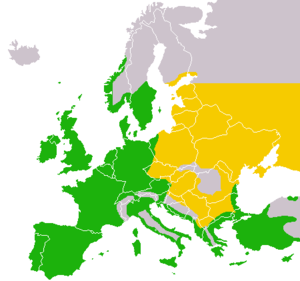
La Gallinule poule d'eau ou plus simplement Poule d'eau, est une espèce d'oiseaux appartenant à l'ordre des Gruiformes et à la famille des Rallidae. Comme ces derniers, la poule d’eau est capable de voler. Elle est très fréquente dans les étangs et les mares, ainsi que dans les cours d'eau où la végétation est suffisamment dense.